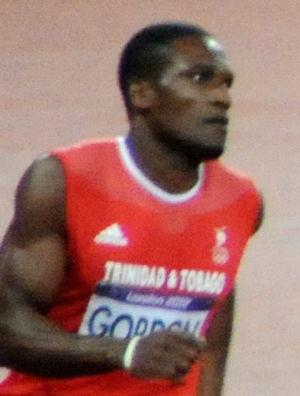
Finale du 400m hommes des jeux olympiques de Londres, 2012, Lalonde Gordon
Lalonde Gordon est un athlète trinidadien, spécialiste du 400 mètres.